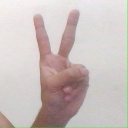
अक्षर: क